Ugi's amine

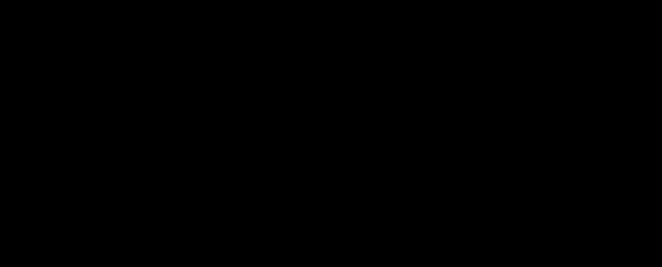
Enzymatic resolution and stereoselective reduction in route to enantiopure Ugi's Amine.

The first synthesis of Ugi’s amine was reported in 1970 by Ugi, "et al." It begins by converting (±)1-ferrocenylethanol to (±)1-ferrocenylchloroethane. This is then substituted "in situ" with dimethylamine, resulting in a racemic mixture of [1-(dimethylamino)ethyl]-Ferrocene. The racemic mixture is subsequently resolved via recrystallization of the tartrate salt, providing both enantiomers in their enantio-pure form.